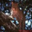
Label: leopard